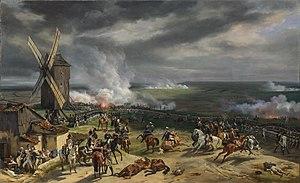
Bataille de Valmy, le 20 septembre 1792.
4 septembre, guerre sino-népalaise : l'armée sino-tibétaine, après avoir expulsé les Gurkhas du Tibet en mai, atteint Nuwakot au Népal. Un traité entre le Népal, le Tibet et la Chine est conclu à la fin de l'année. Le Népal renonce aux conventions signées en 1790, accepte de verser un tribut à la Chine, mais obtient l'établissement d'un consulat à Lhassa.
Alexandre-François de Senarmont, né le 20 juin 1732 à Chartres, paroisse Saint-Aignan, et mort le 27 septembre 1805 à Morancez, est un général français de la Révolution et de l’Empire.
Cette page concerne l'année 1792 du calendrier grégorien.
Le régiment d’Auvergne est un régiment d'infanterie du Royaume de France, créé en 1597 sous le nom de régiment du Bourg de Lespinasse, est l'une des plus anciennes unités militaires, l'un des cinq Petits Vieux, devenu à partir de la Révolution le 17ᵉ régiment d'infanterie de ligne.
Jacques Philippe Bonnaud ou Bonneau, né le 11 septembre 1757 à Bras dans le Var et mort le 30 mars 1797 à Bonn,
La Première Coalition est une alliance formée entre 1792 et 1797 par les puissances européennes contre le royaume de France puis contre la République française.
Le 8ᵉ régiment de cuirassiers est une unité de l’armée française créée sous l’Ancien Régime, qui s’est particulièrement distinguée pendant les guerres de la Révolution et de l’Empire.